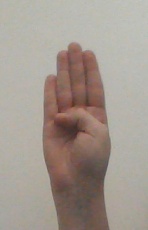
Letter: kaaf